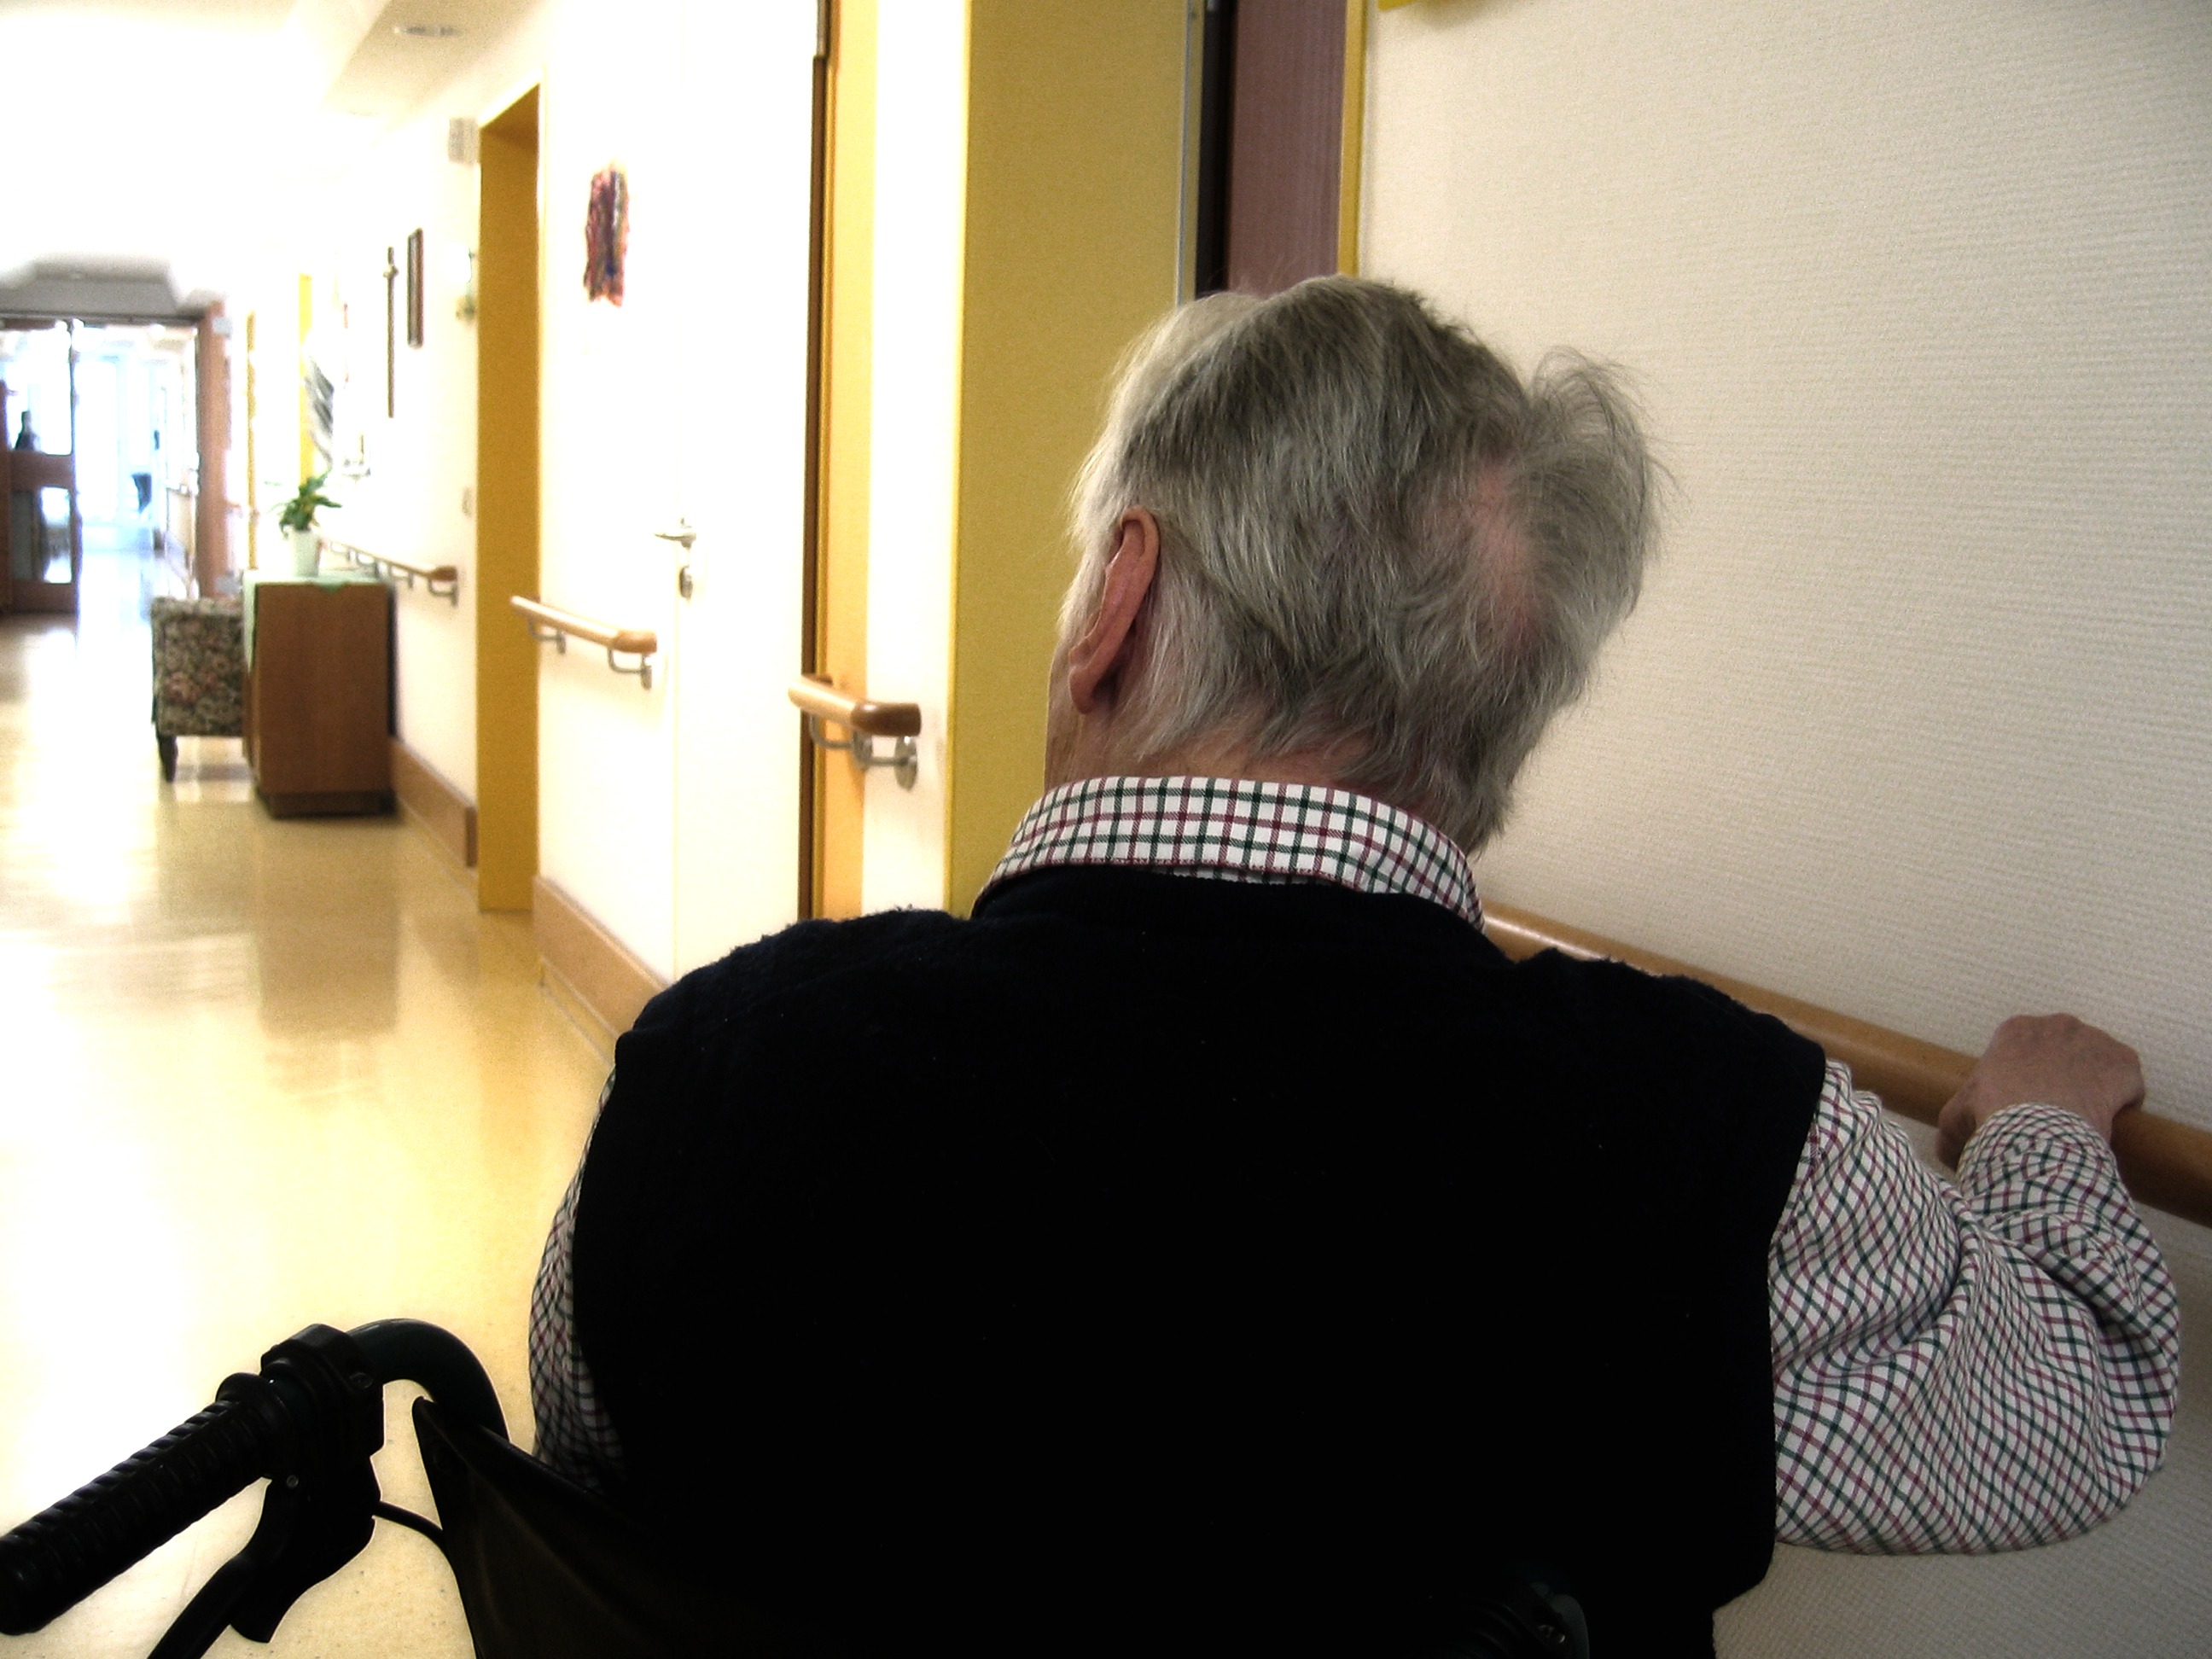
hand, man, old, finger, think, human, care, grandma, face, fear, hands, brain, age, fold, spirit, character, seniors, bless you, search, supply, cost, interaction, disease, dependent, care for the elderly, constant, retirement home, care costs, nationals, old people's home, age spots, dementia, alzheimer's, resident, calcification, need of care, hochaltrigkeit